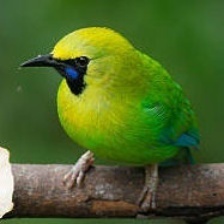
Species: BORNEAN LEAFBIRD
Scientific name: CHLOROPSIS KINABALUENSIS